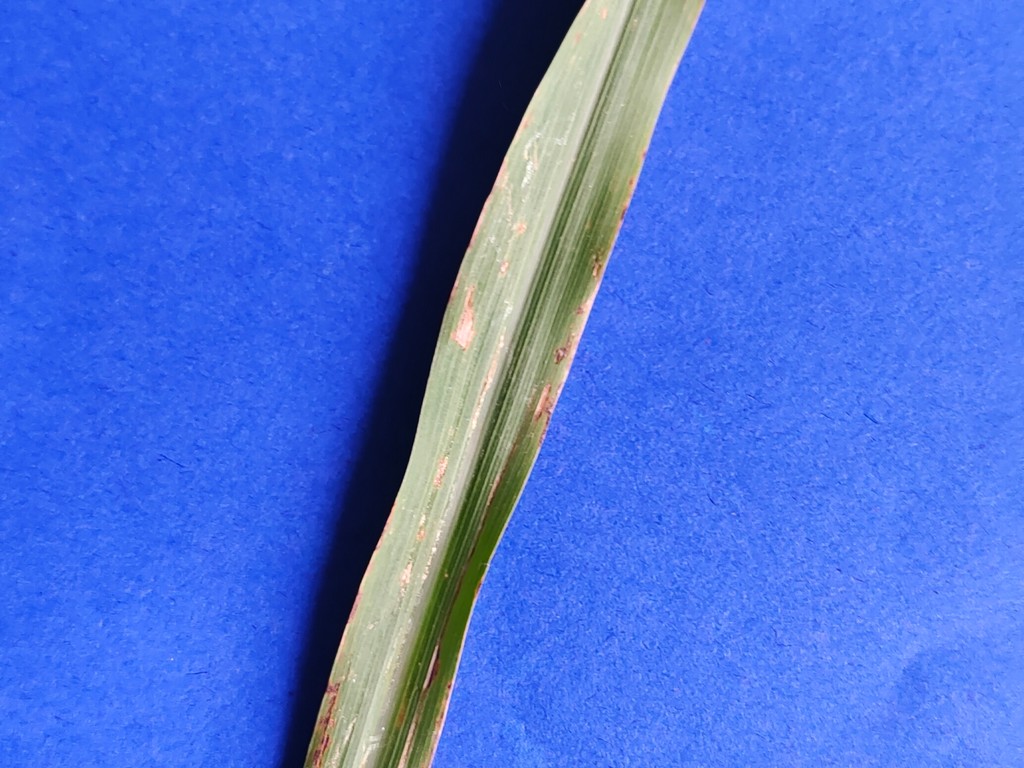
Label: Unhealthy